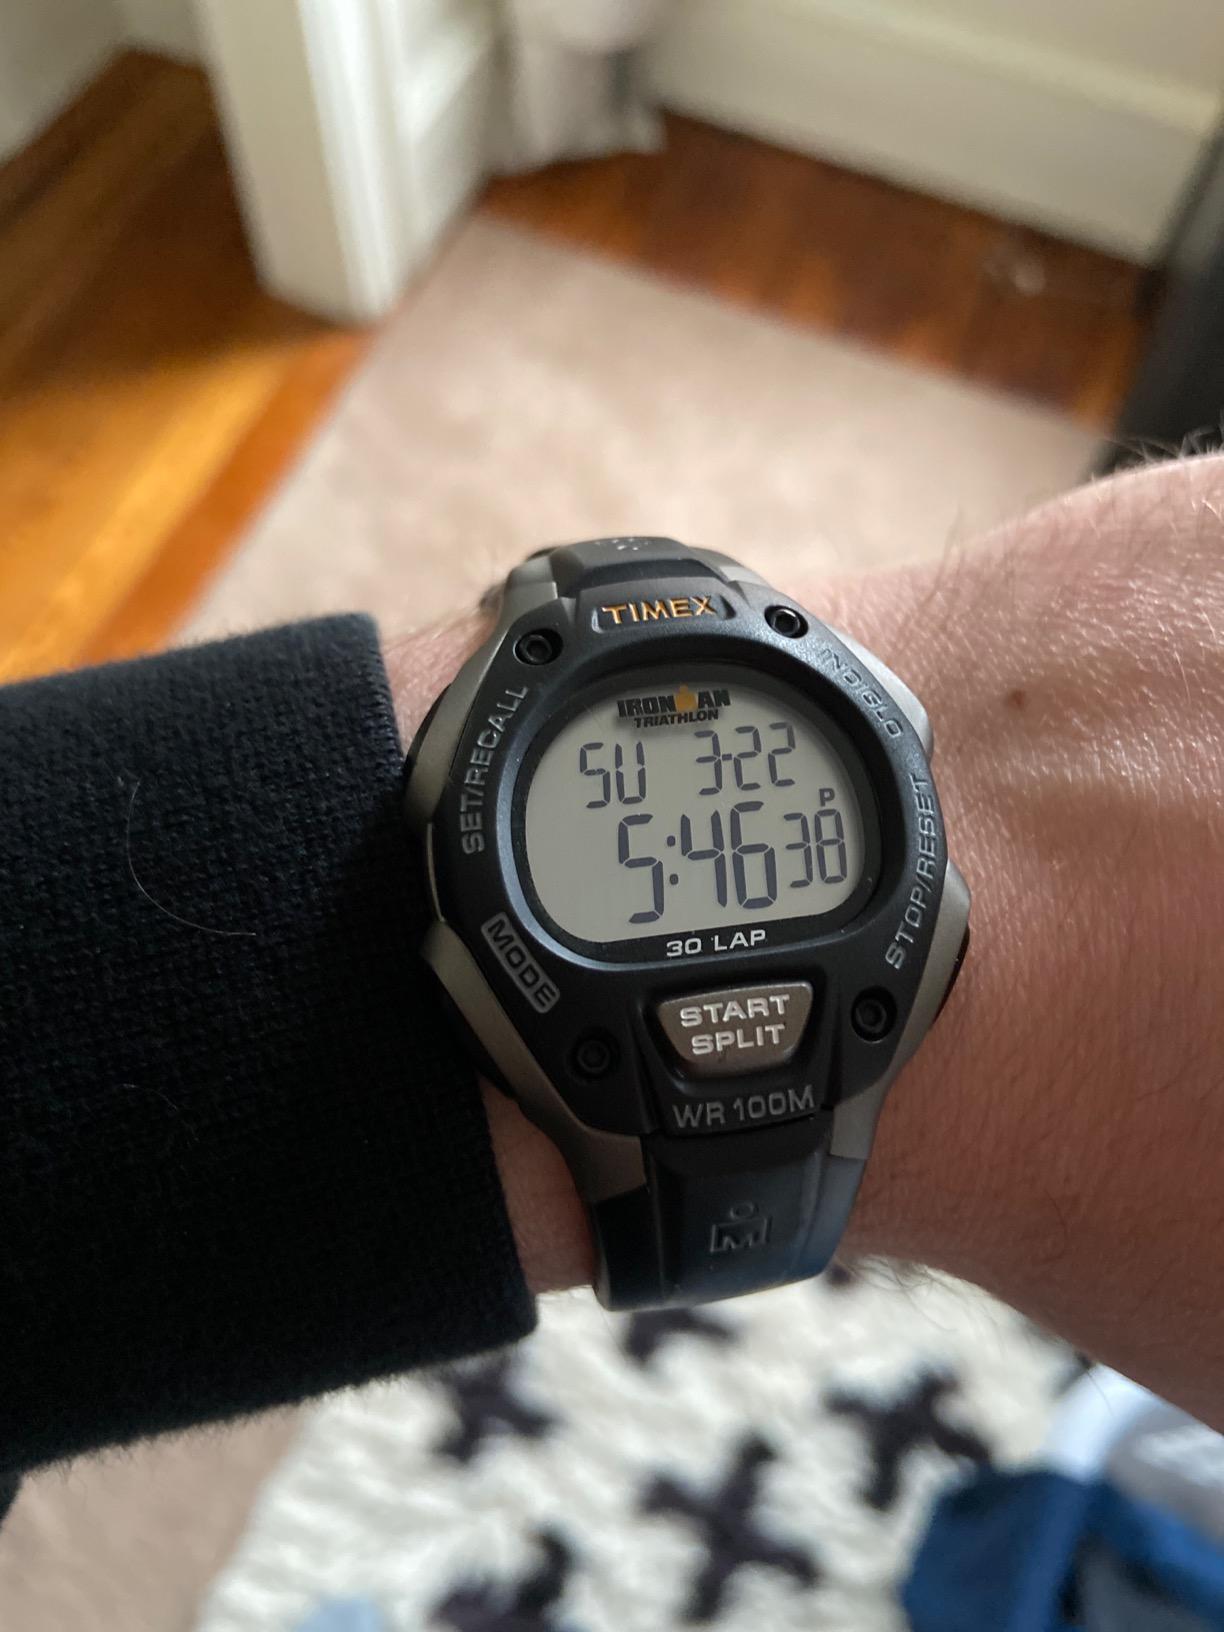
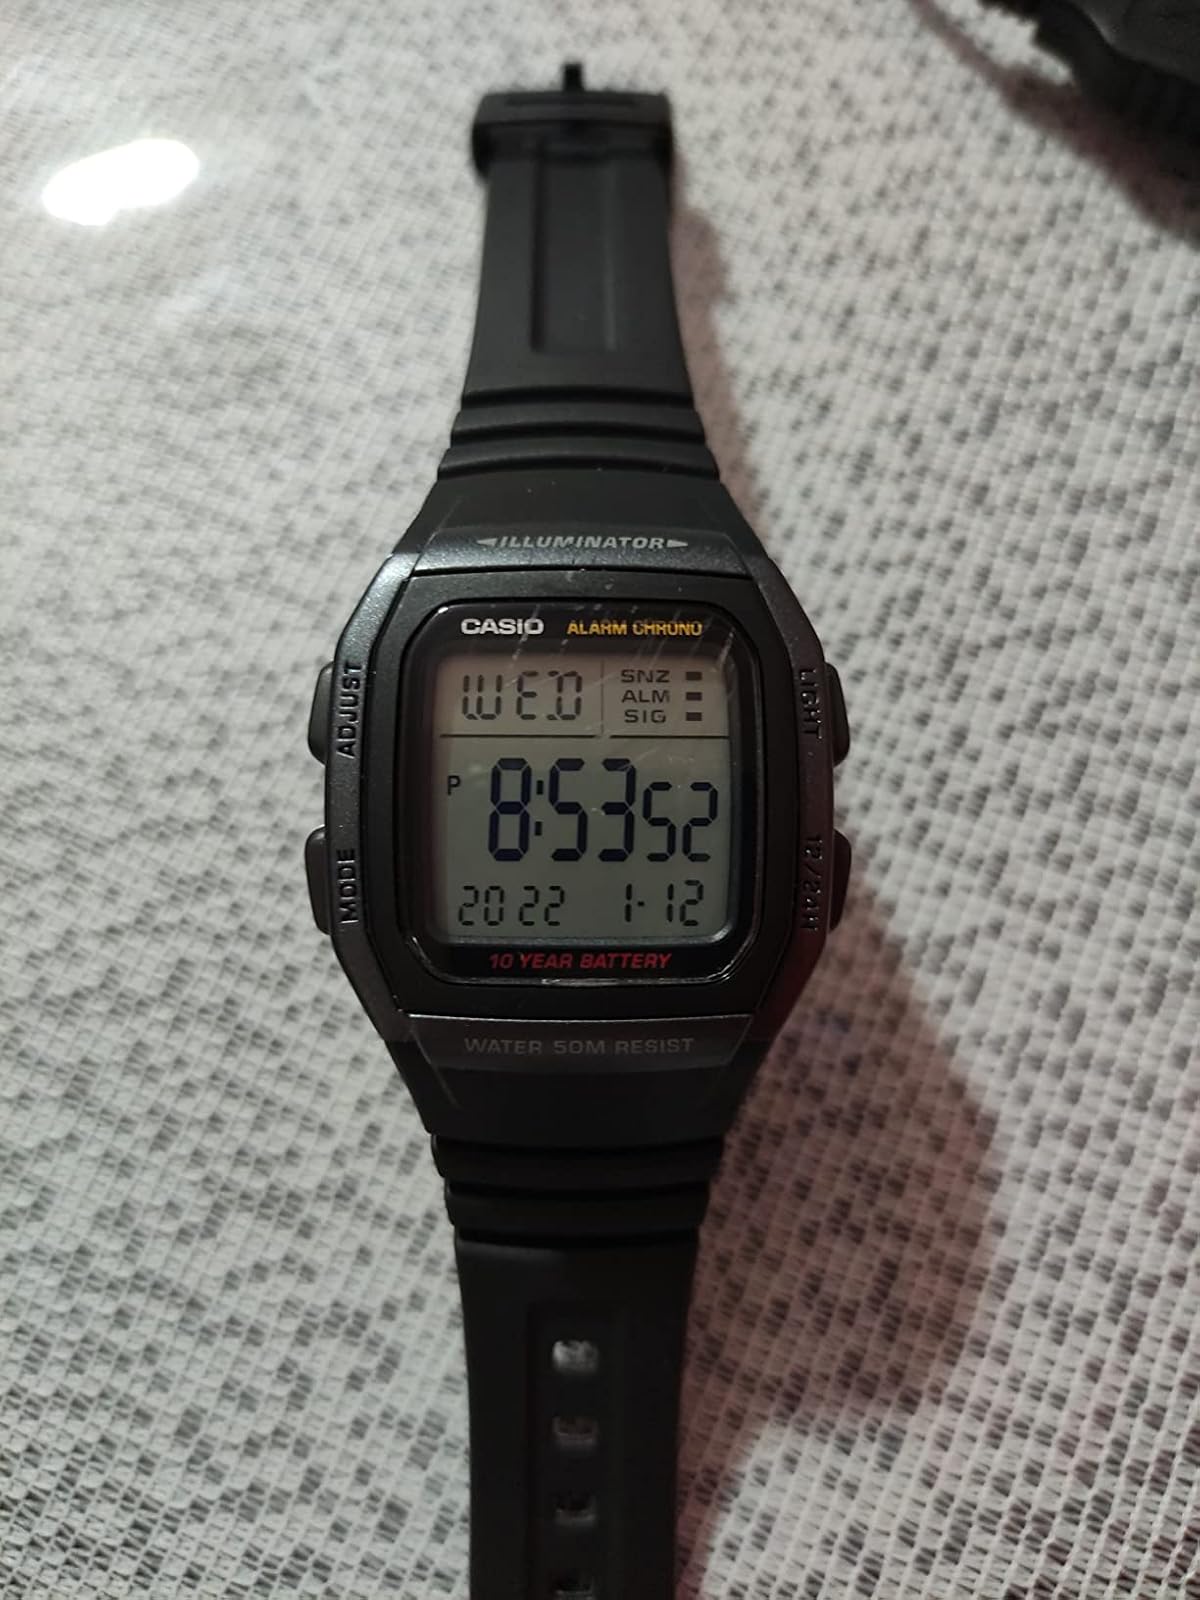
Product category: accessories_watch
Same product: no